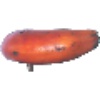
Label: red_banana